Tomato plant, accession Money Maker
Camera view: tilt-top (135 deg); turntable rotation: 120 degrees
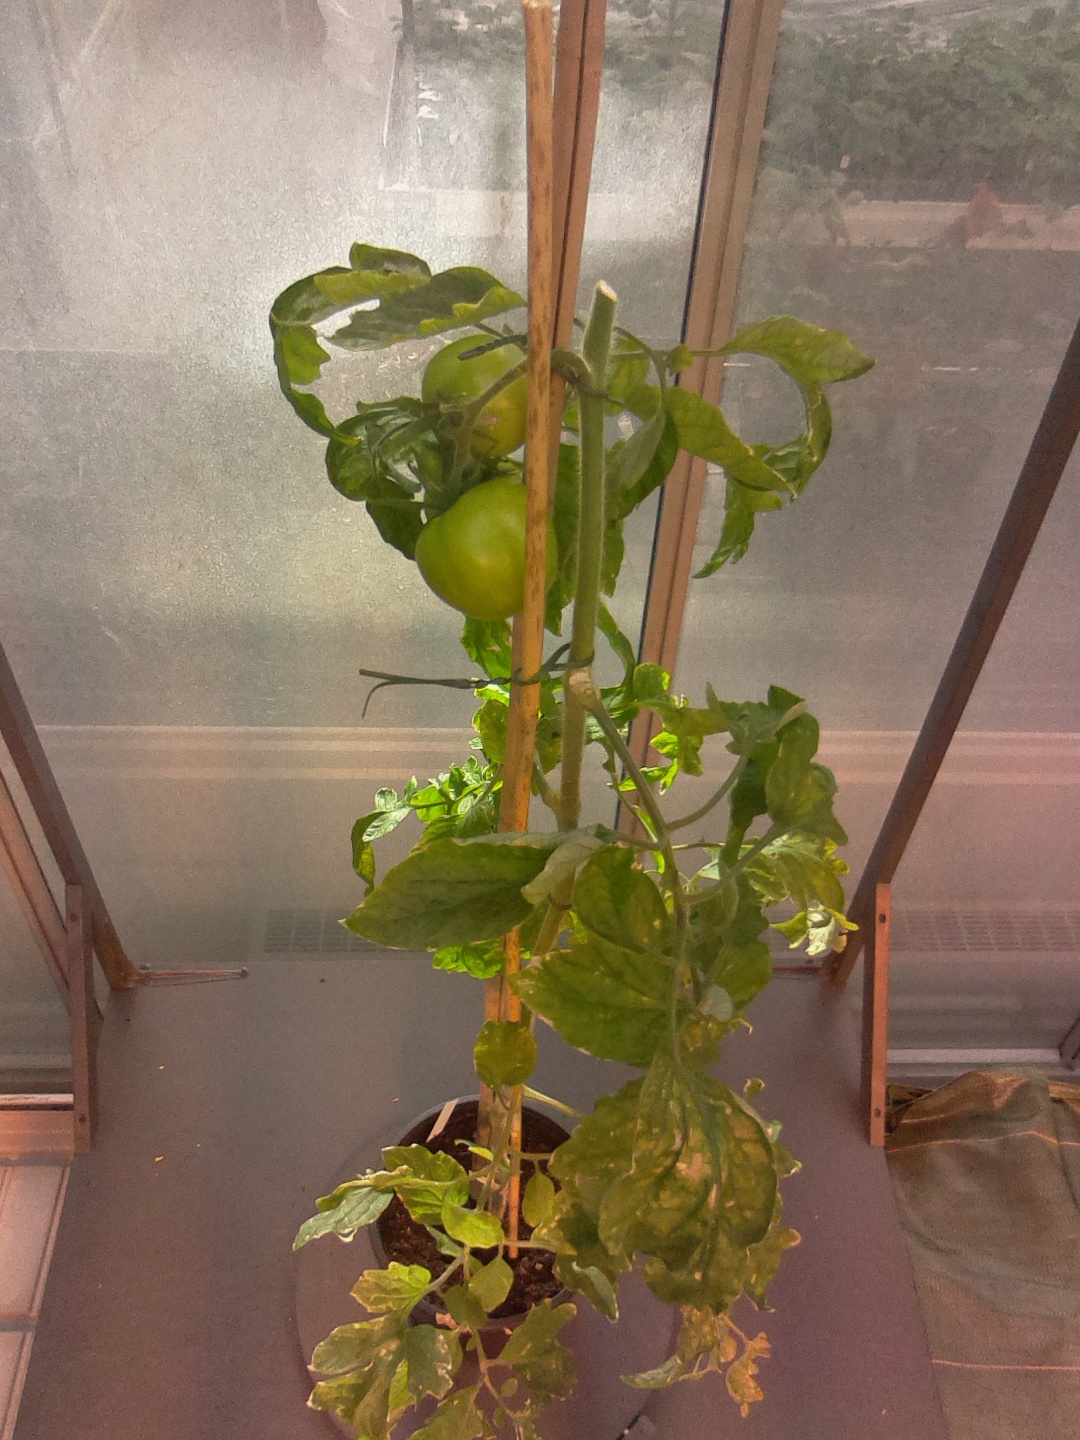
BBCH growth stage 78: 80% -90% of final fruit size